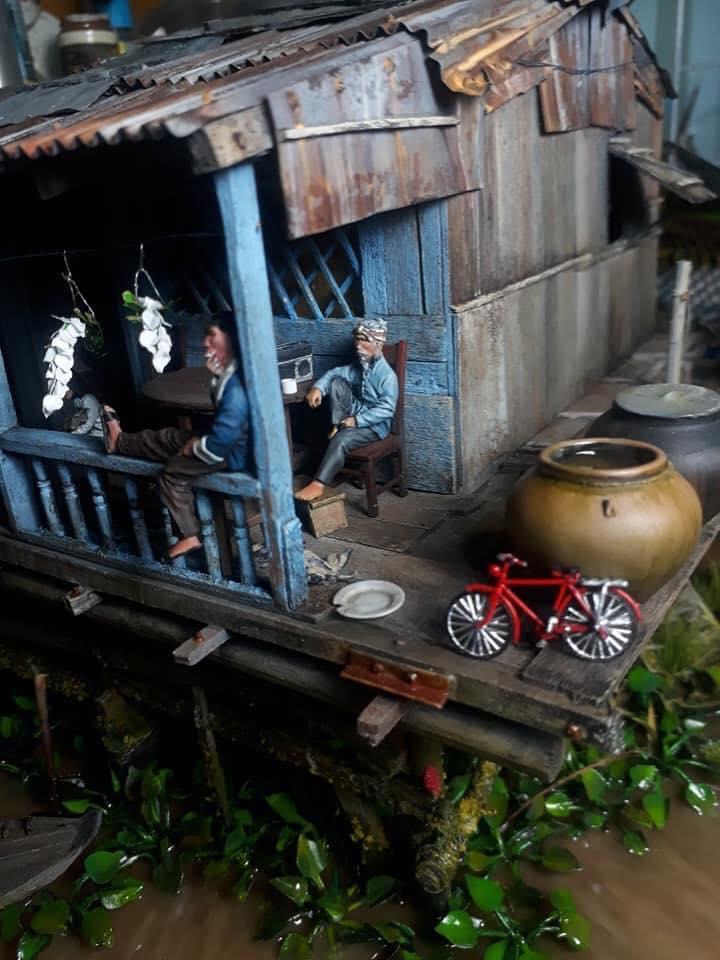
ở trên mặt nước có sự xuất hiện của một ngôi nhà